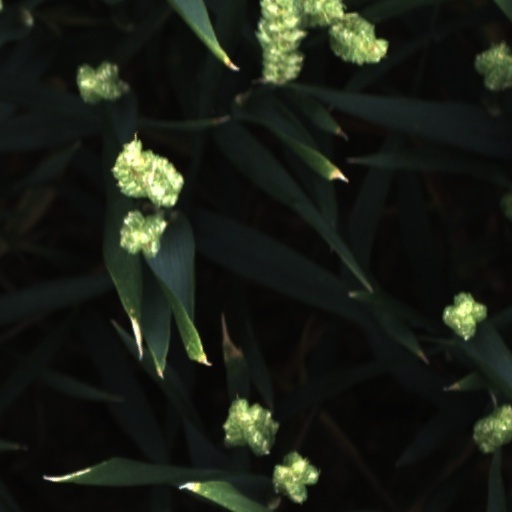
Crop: wheat